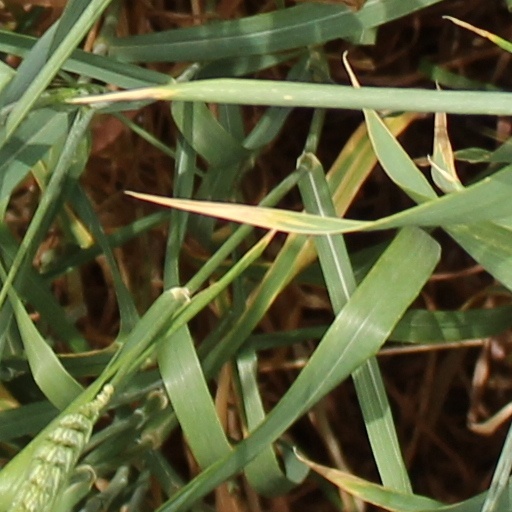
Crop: wheat